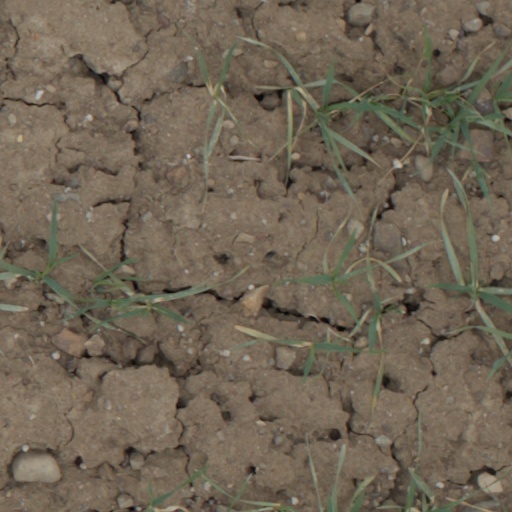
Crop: wheat